Trasadingen

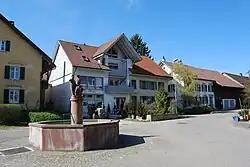
Trasadingen

Trasadingen has an area, , of . Of this area, 76.3% is used for agricultural purposes, while 12.2% is forested. Of the rest of the land, 11% is settled (buildings or roads) and the remainder (0.5%) is non-productive (rivers or lakes).